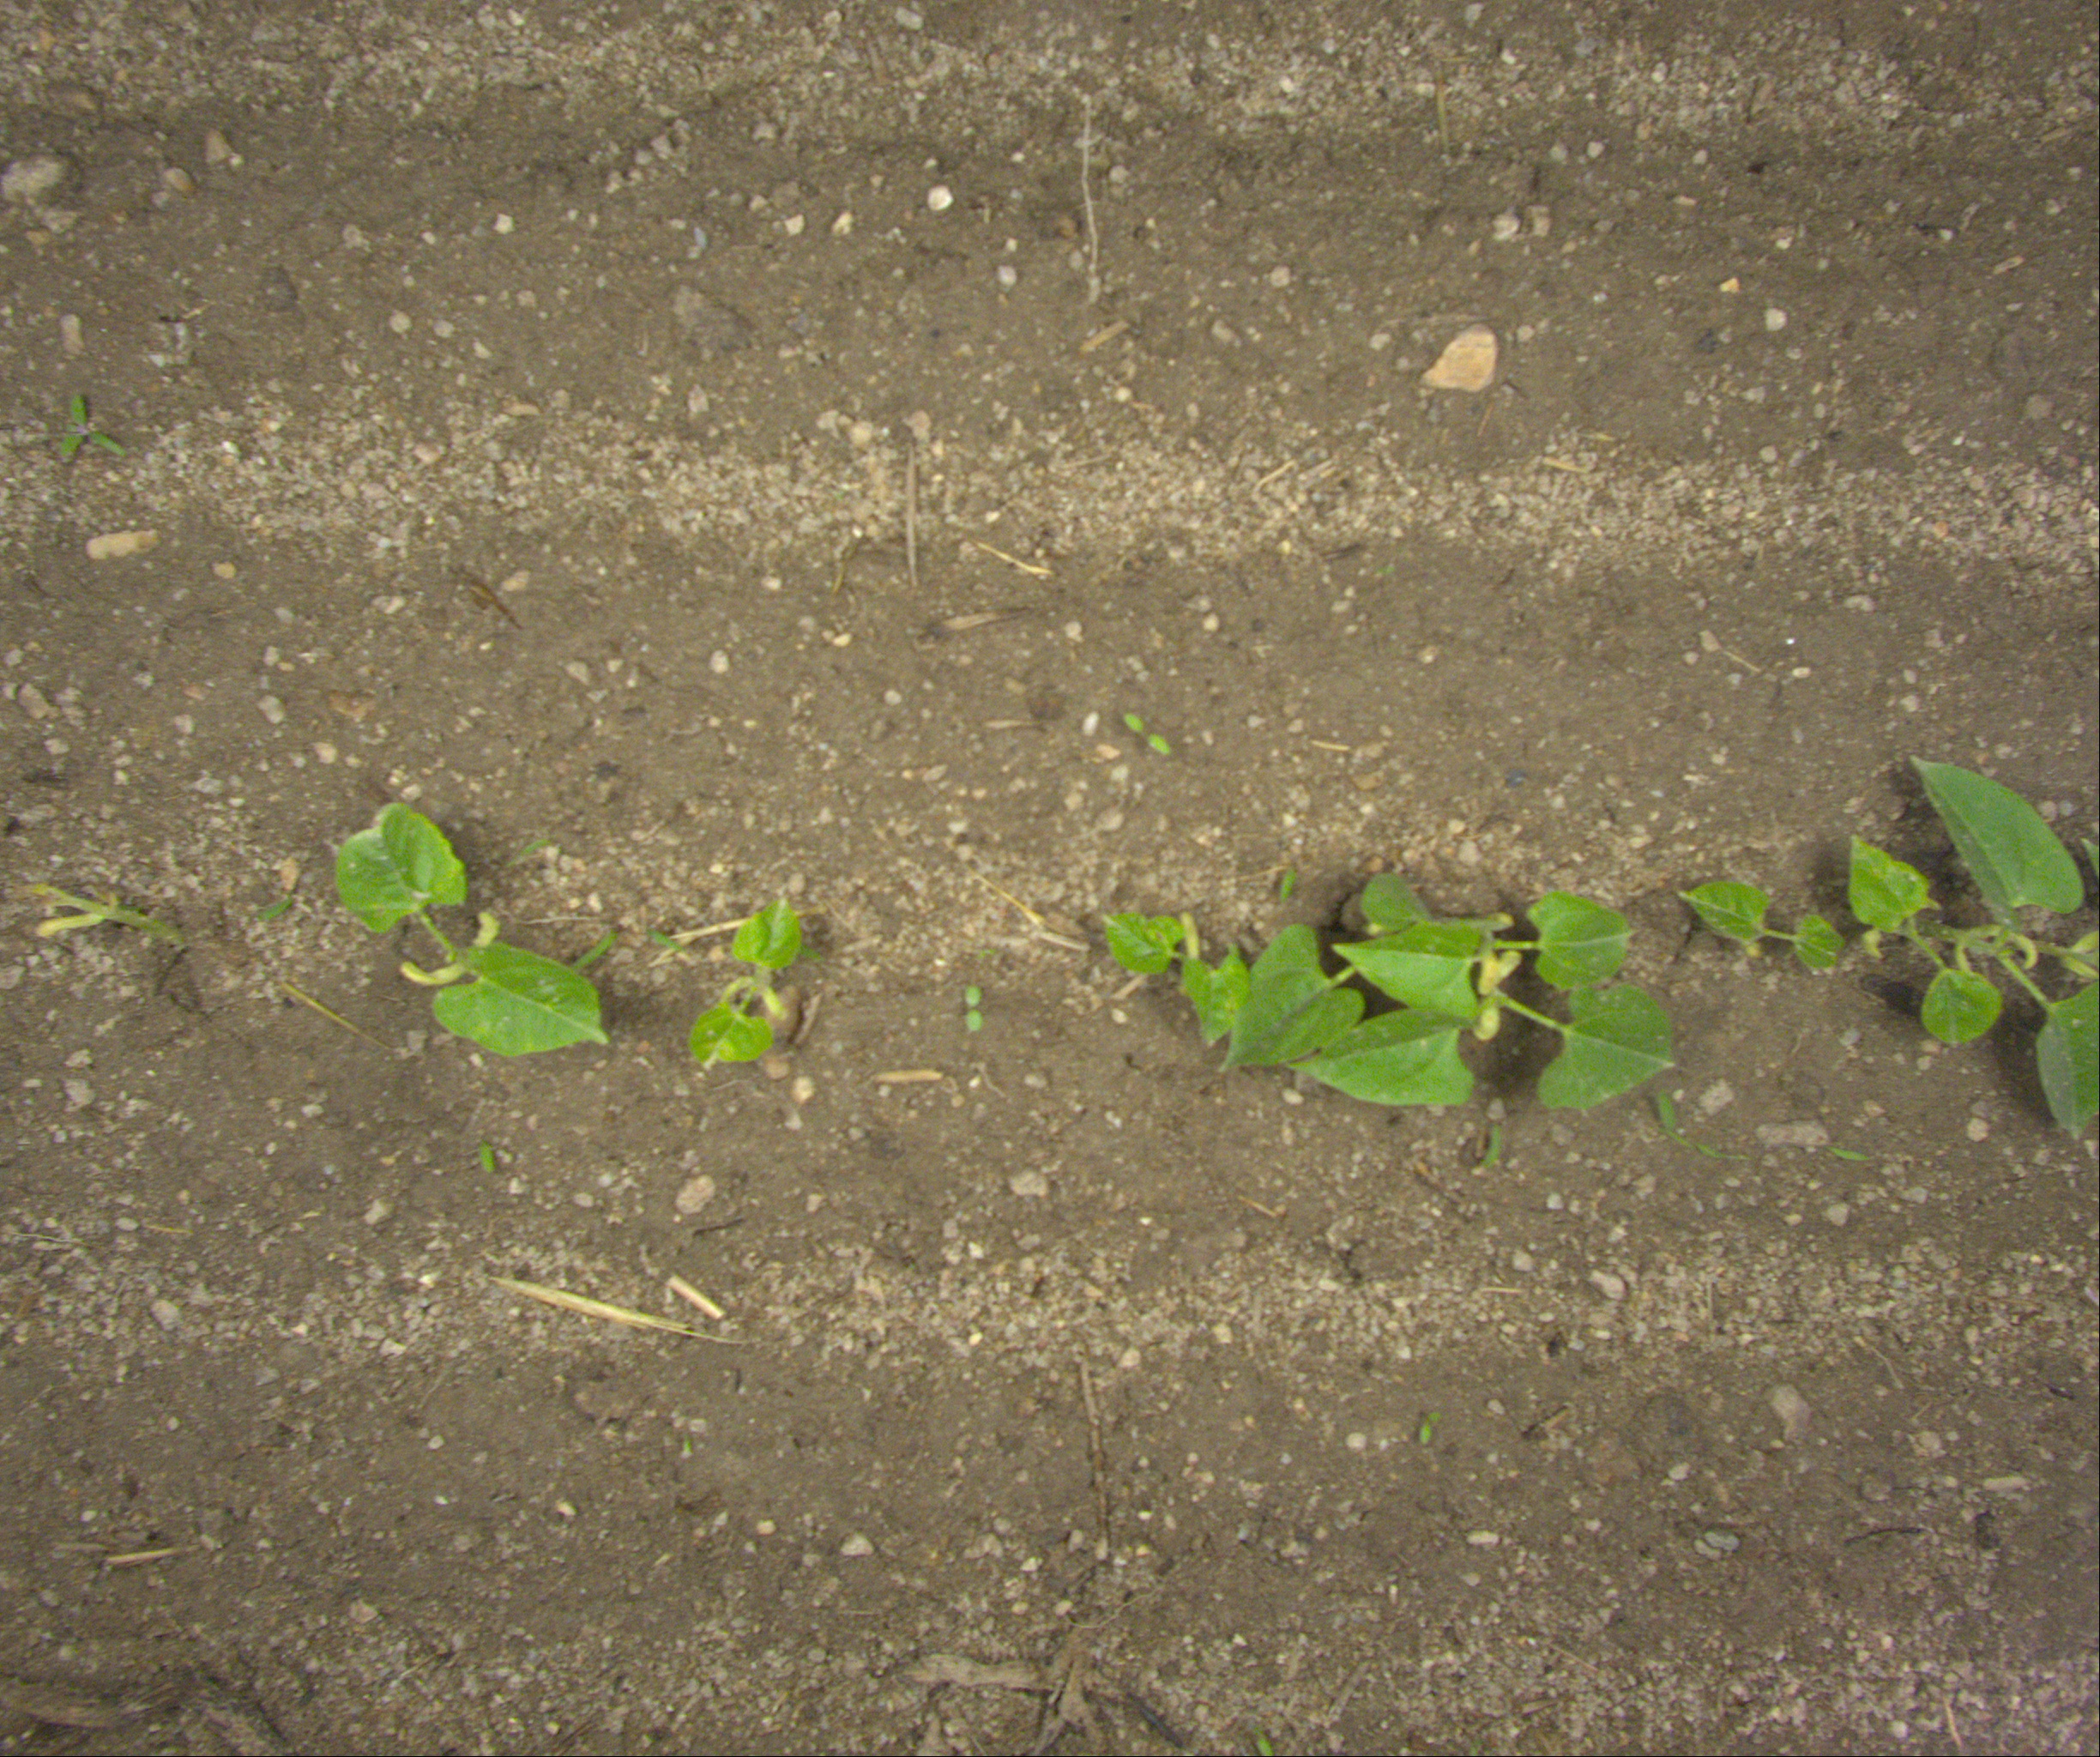
Crop: bean
Objects: bean, bean, bean, bean, bean, bean, bean, bean, bean, stem_bean, stem_bean, stem_bean, stem_bean, stem_bean, stem_bean, stem_bean, stem_bean, stem_bean, stem_bean, stem_bean